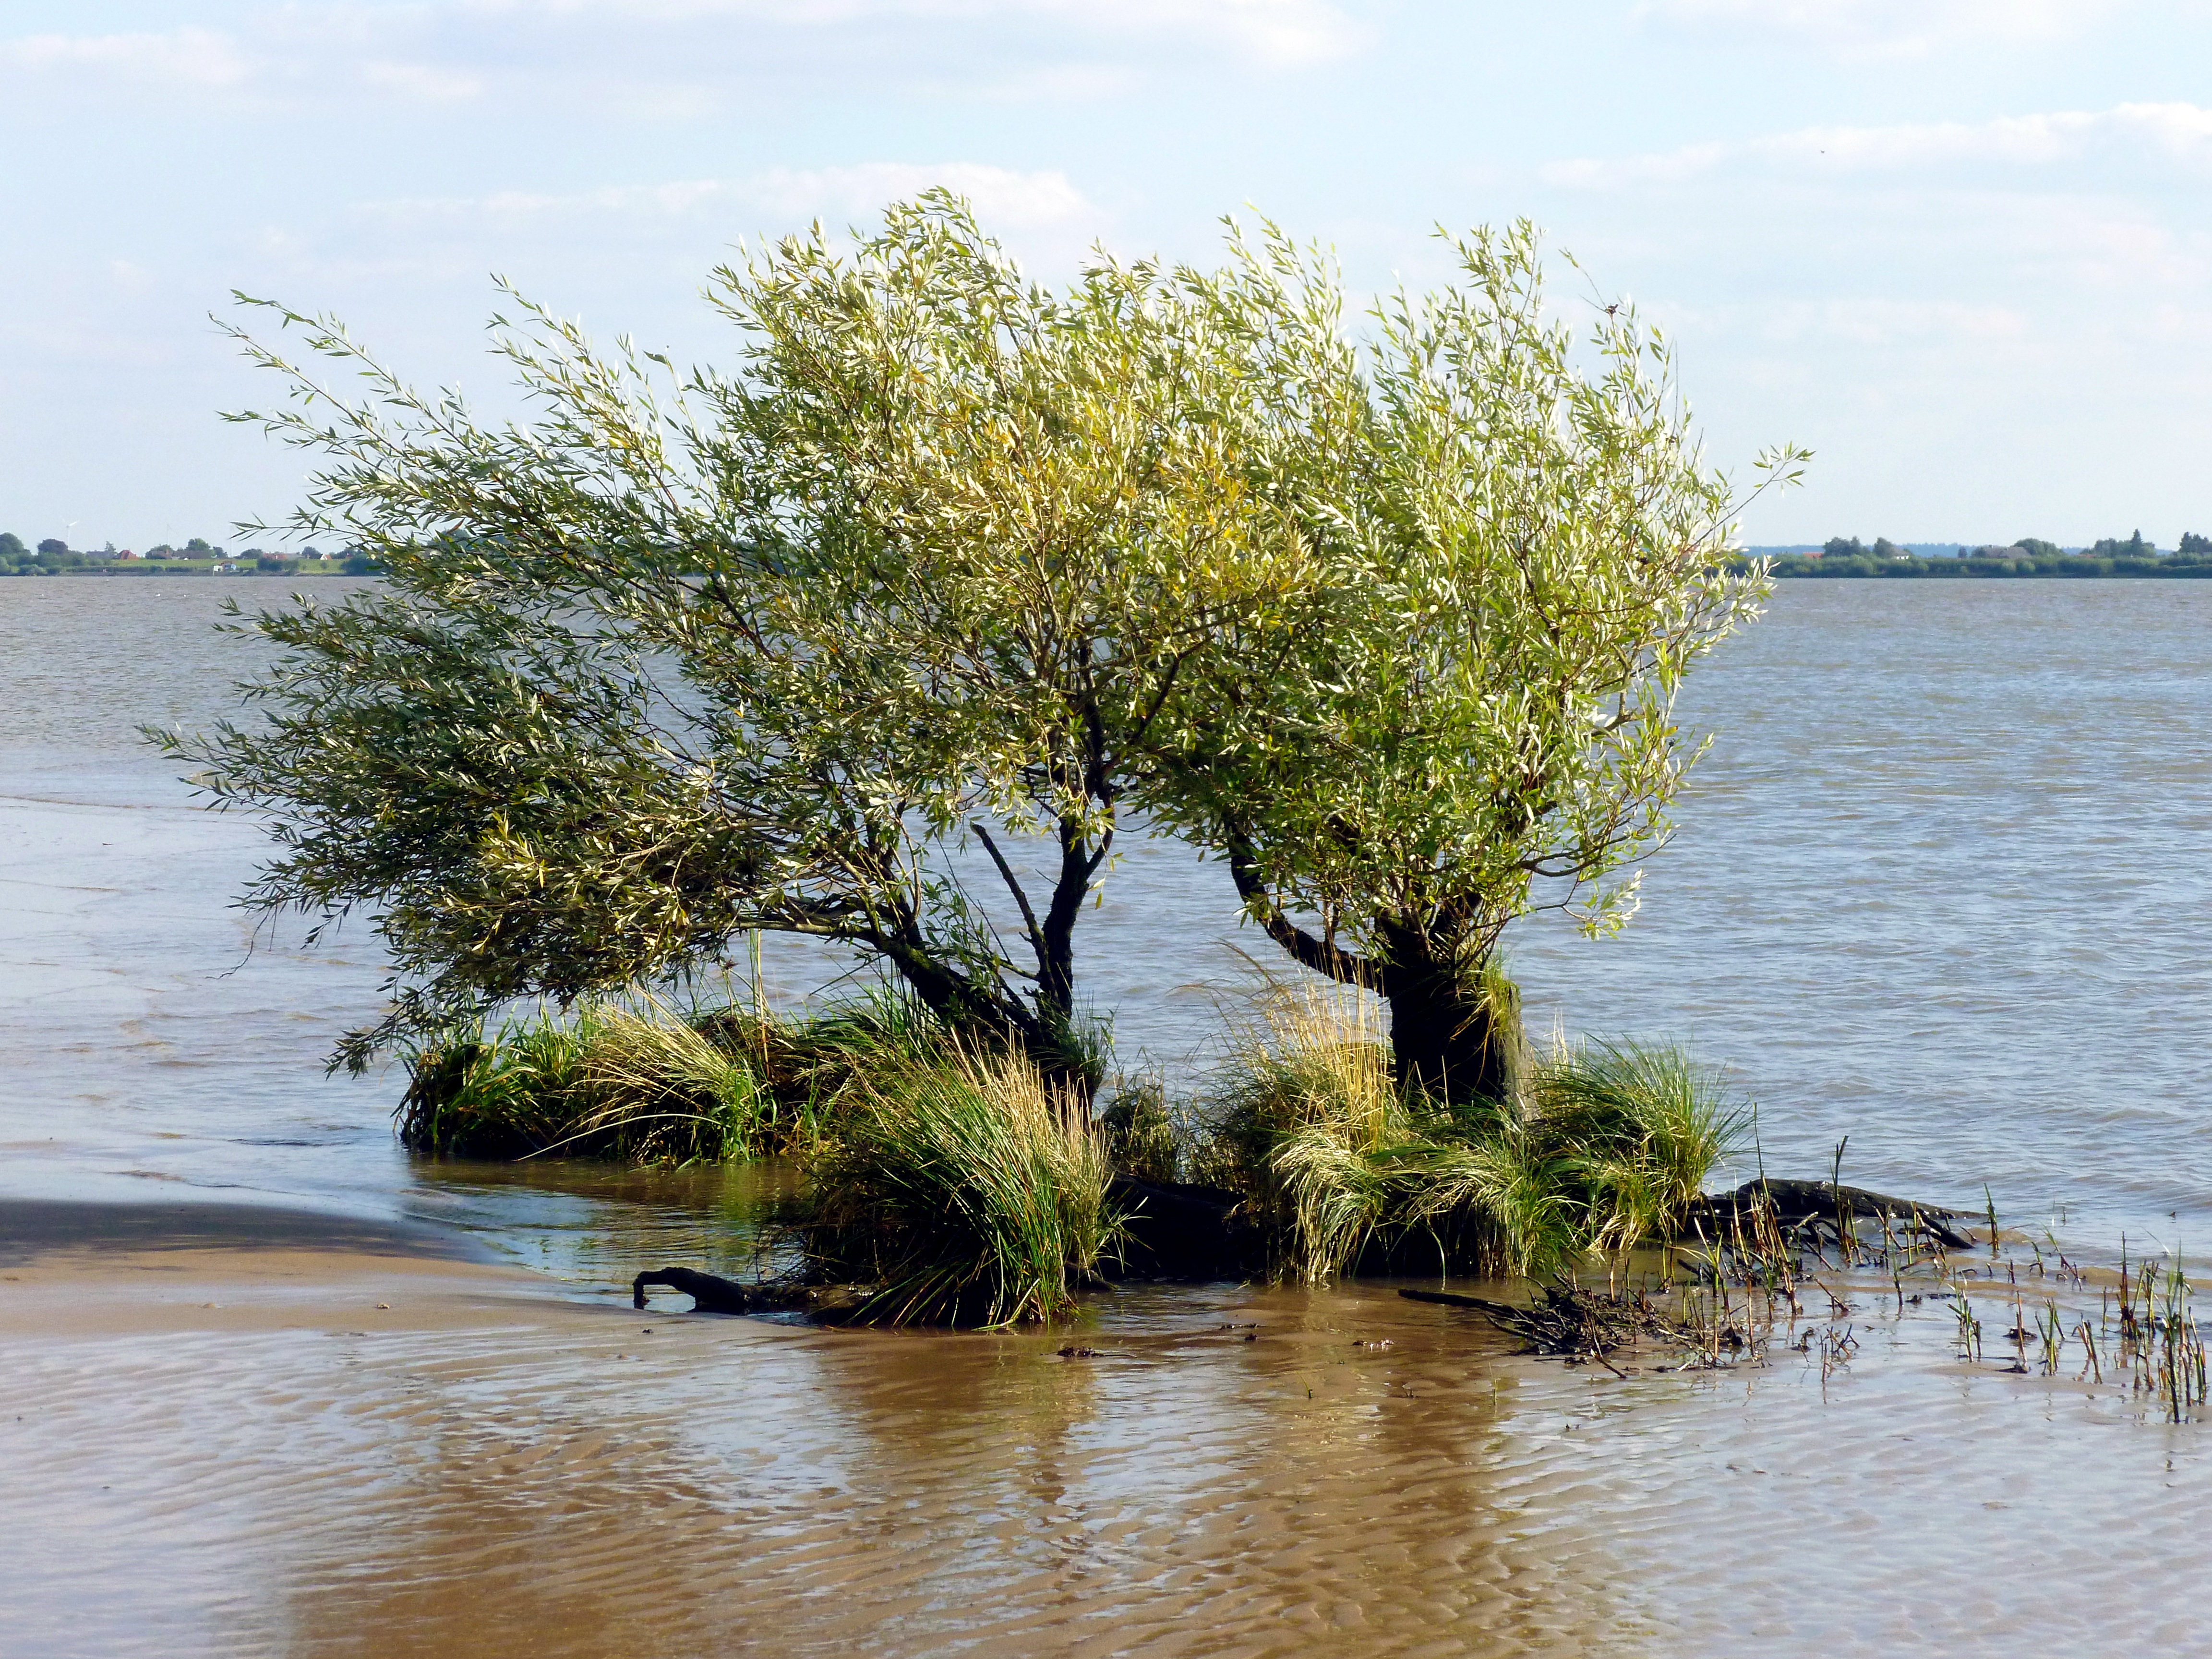
beach, landscape, sea, coast, tree, water, nature, sand, marsh, plant, sky, shore, river, summer, green, waterway, trees, bank, wetland, habitat, elbe, riverside, northern germany, river landscape, ebb, elbe beach, walk on the beach, natural environment, woody plant